BR Standard Class 9F

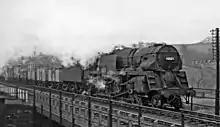
Right hand view of a Crosti BR Standard 9F 2-10-0, No. 92024, showing the unique layout

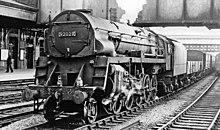
9F 92029 at Newport in 1963. By this stage it had been converted back to a conventional arrangement

Ten locomotives (numbers 92020-92029) were built in 1955 with the Franco-Crosti boiler which incorporated a combustion gas feed water preheater that recuperated low-grade residual heat. In the 9F version, this took the form of a single cylindrical water drum running along the underside of the main boiler barrel. The standard chimney on top of the smokebox was only used during lighting up. In normal working the gases went through firetubes inside the preheater drum that led to a second smokebox situated beneath the boiler from which there emerged a chimney on the right-hand side, just forward of the firebox. In the event, the experiment did not deliver the hoped-for benefits, and efficiency was not increased sufficiently to justify the cost and complexity. Moreover, conditions were unpleasant on the footplate in a cross-wind, this in spite of the later provision of a small deflector plate forward of the chimney. These problems led to the subsequent removal of the preheater drum, although the locomotives did retain the original main smokebox with its distinctive look.